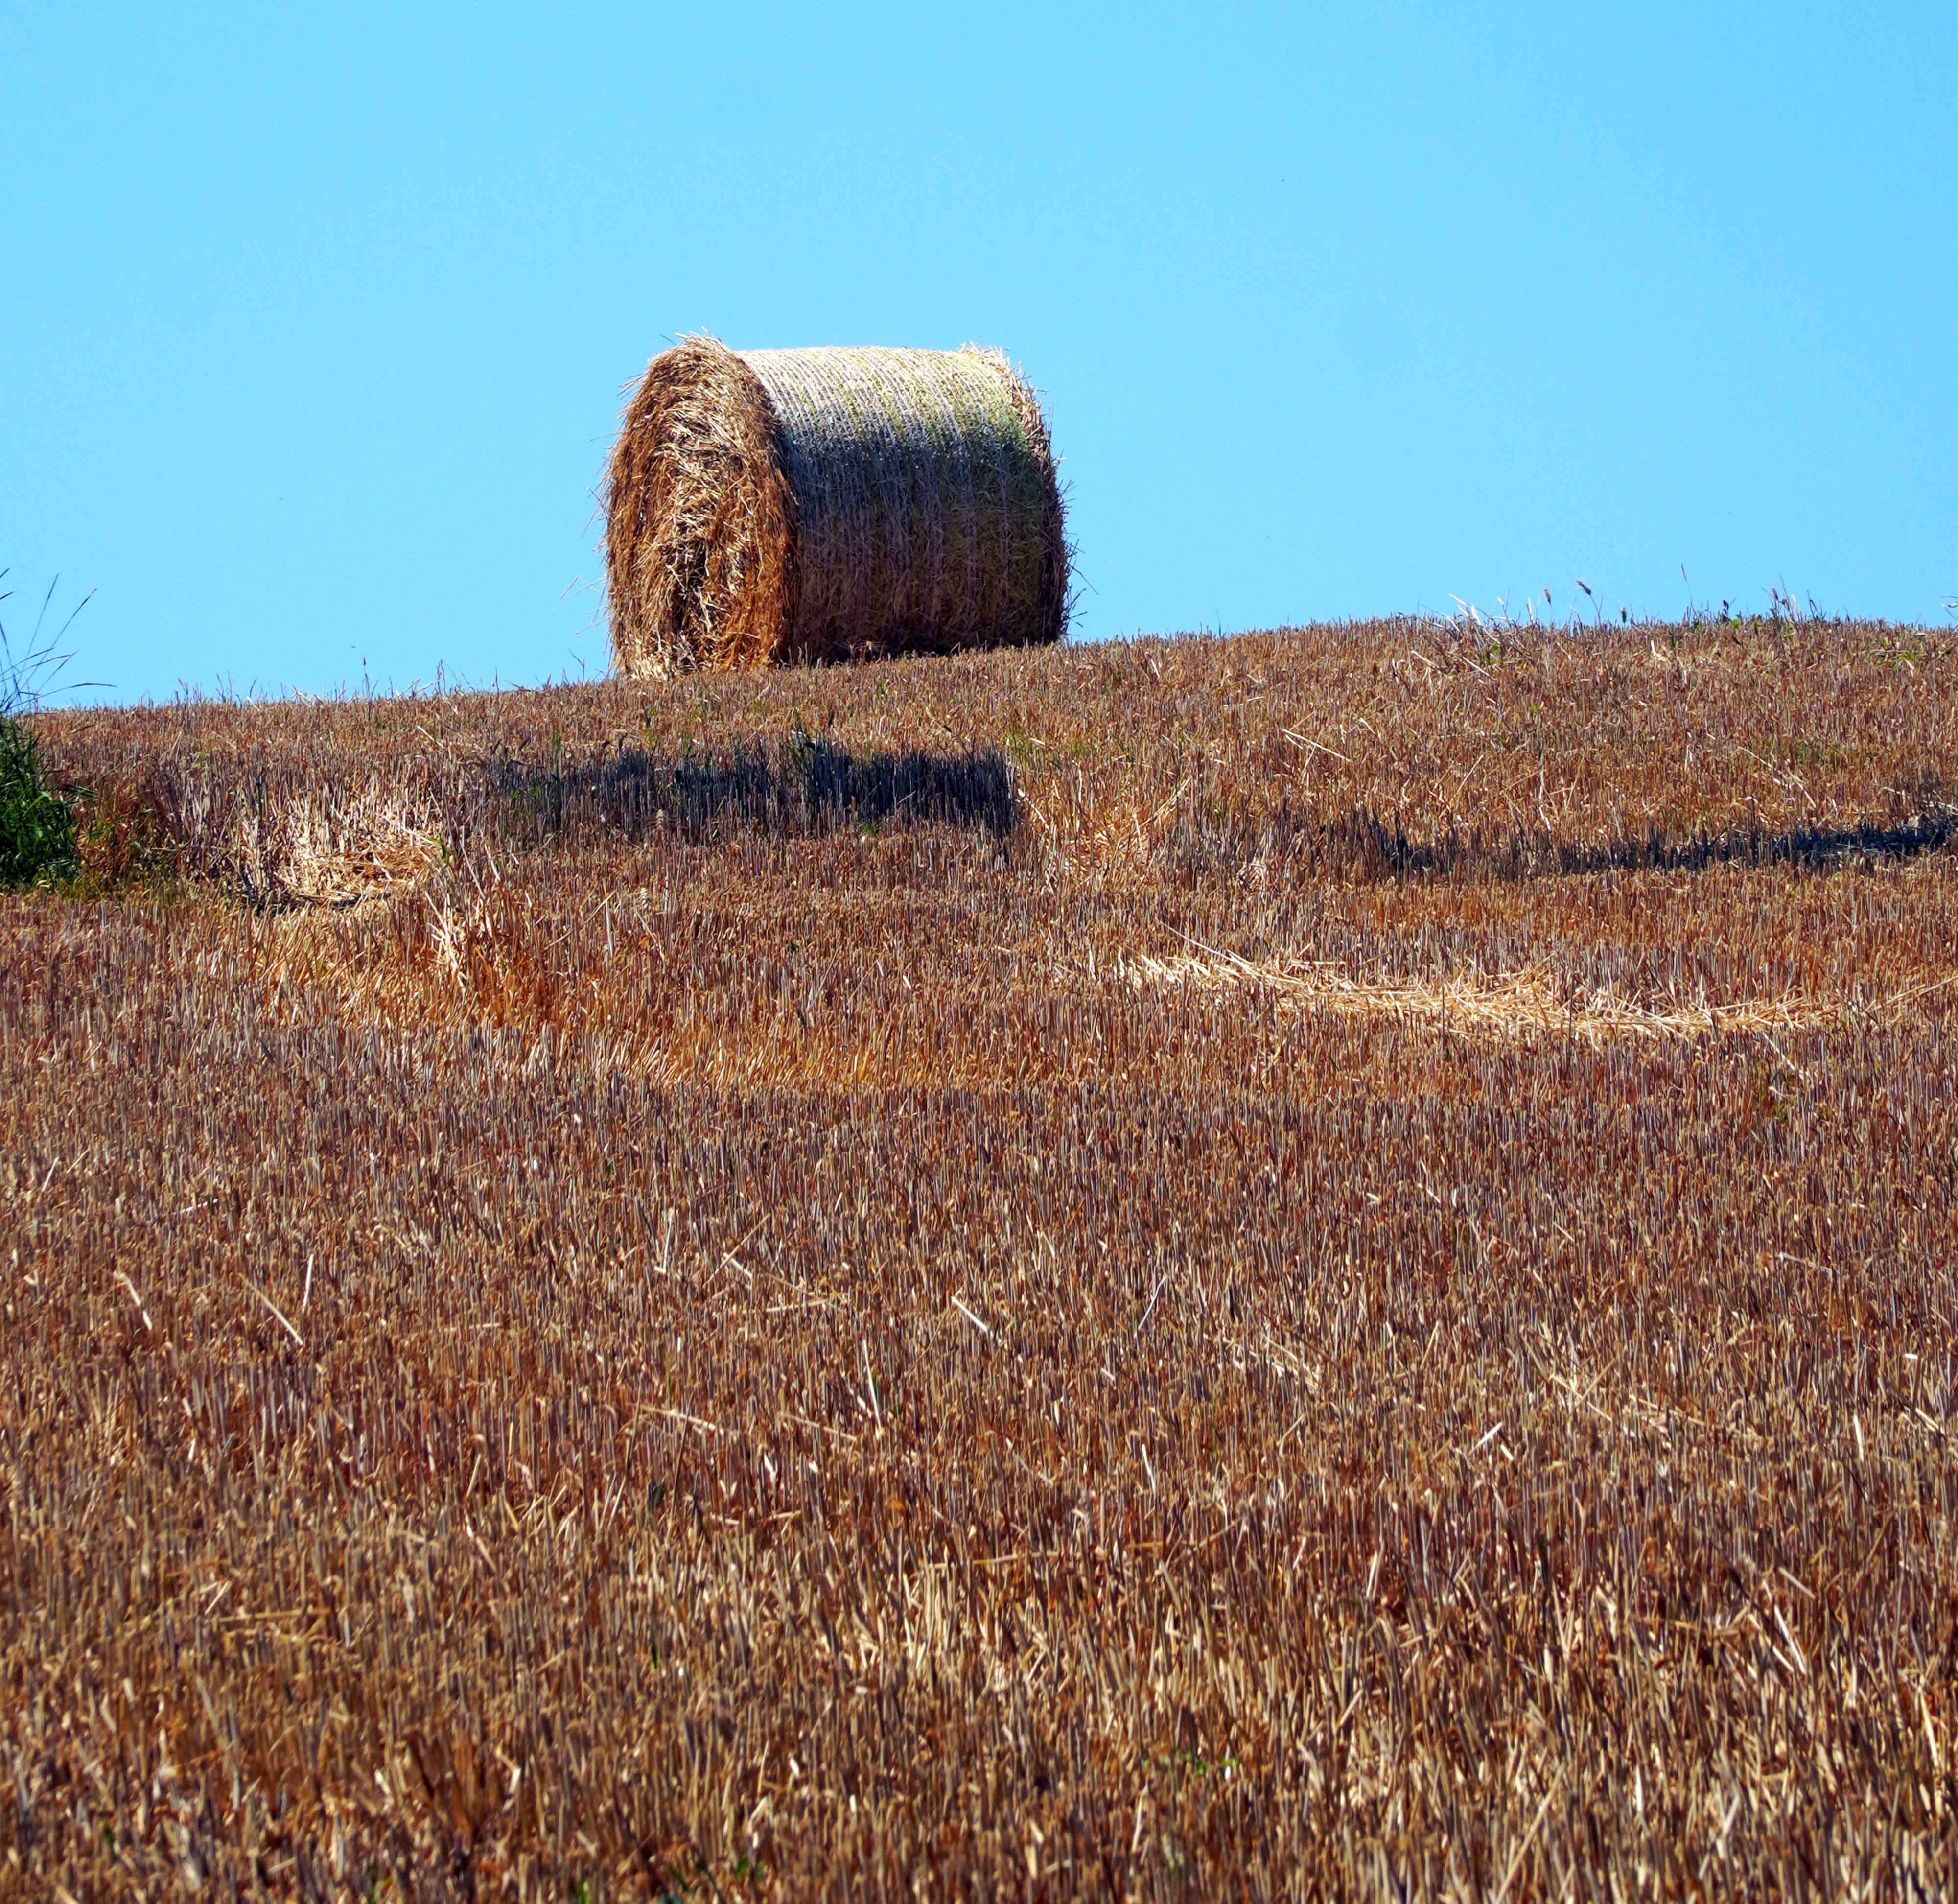
natural, sky, natural landscape, grass, agriculture, plain, grassland, plant, grass family, landscape, prairie, event, field, soil, steppe, cash crop, horizon, harvest, crop, straw, hay, farm